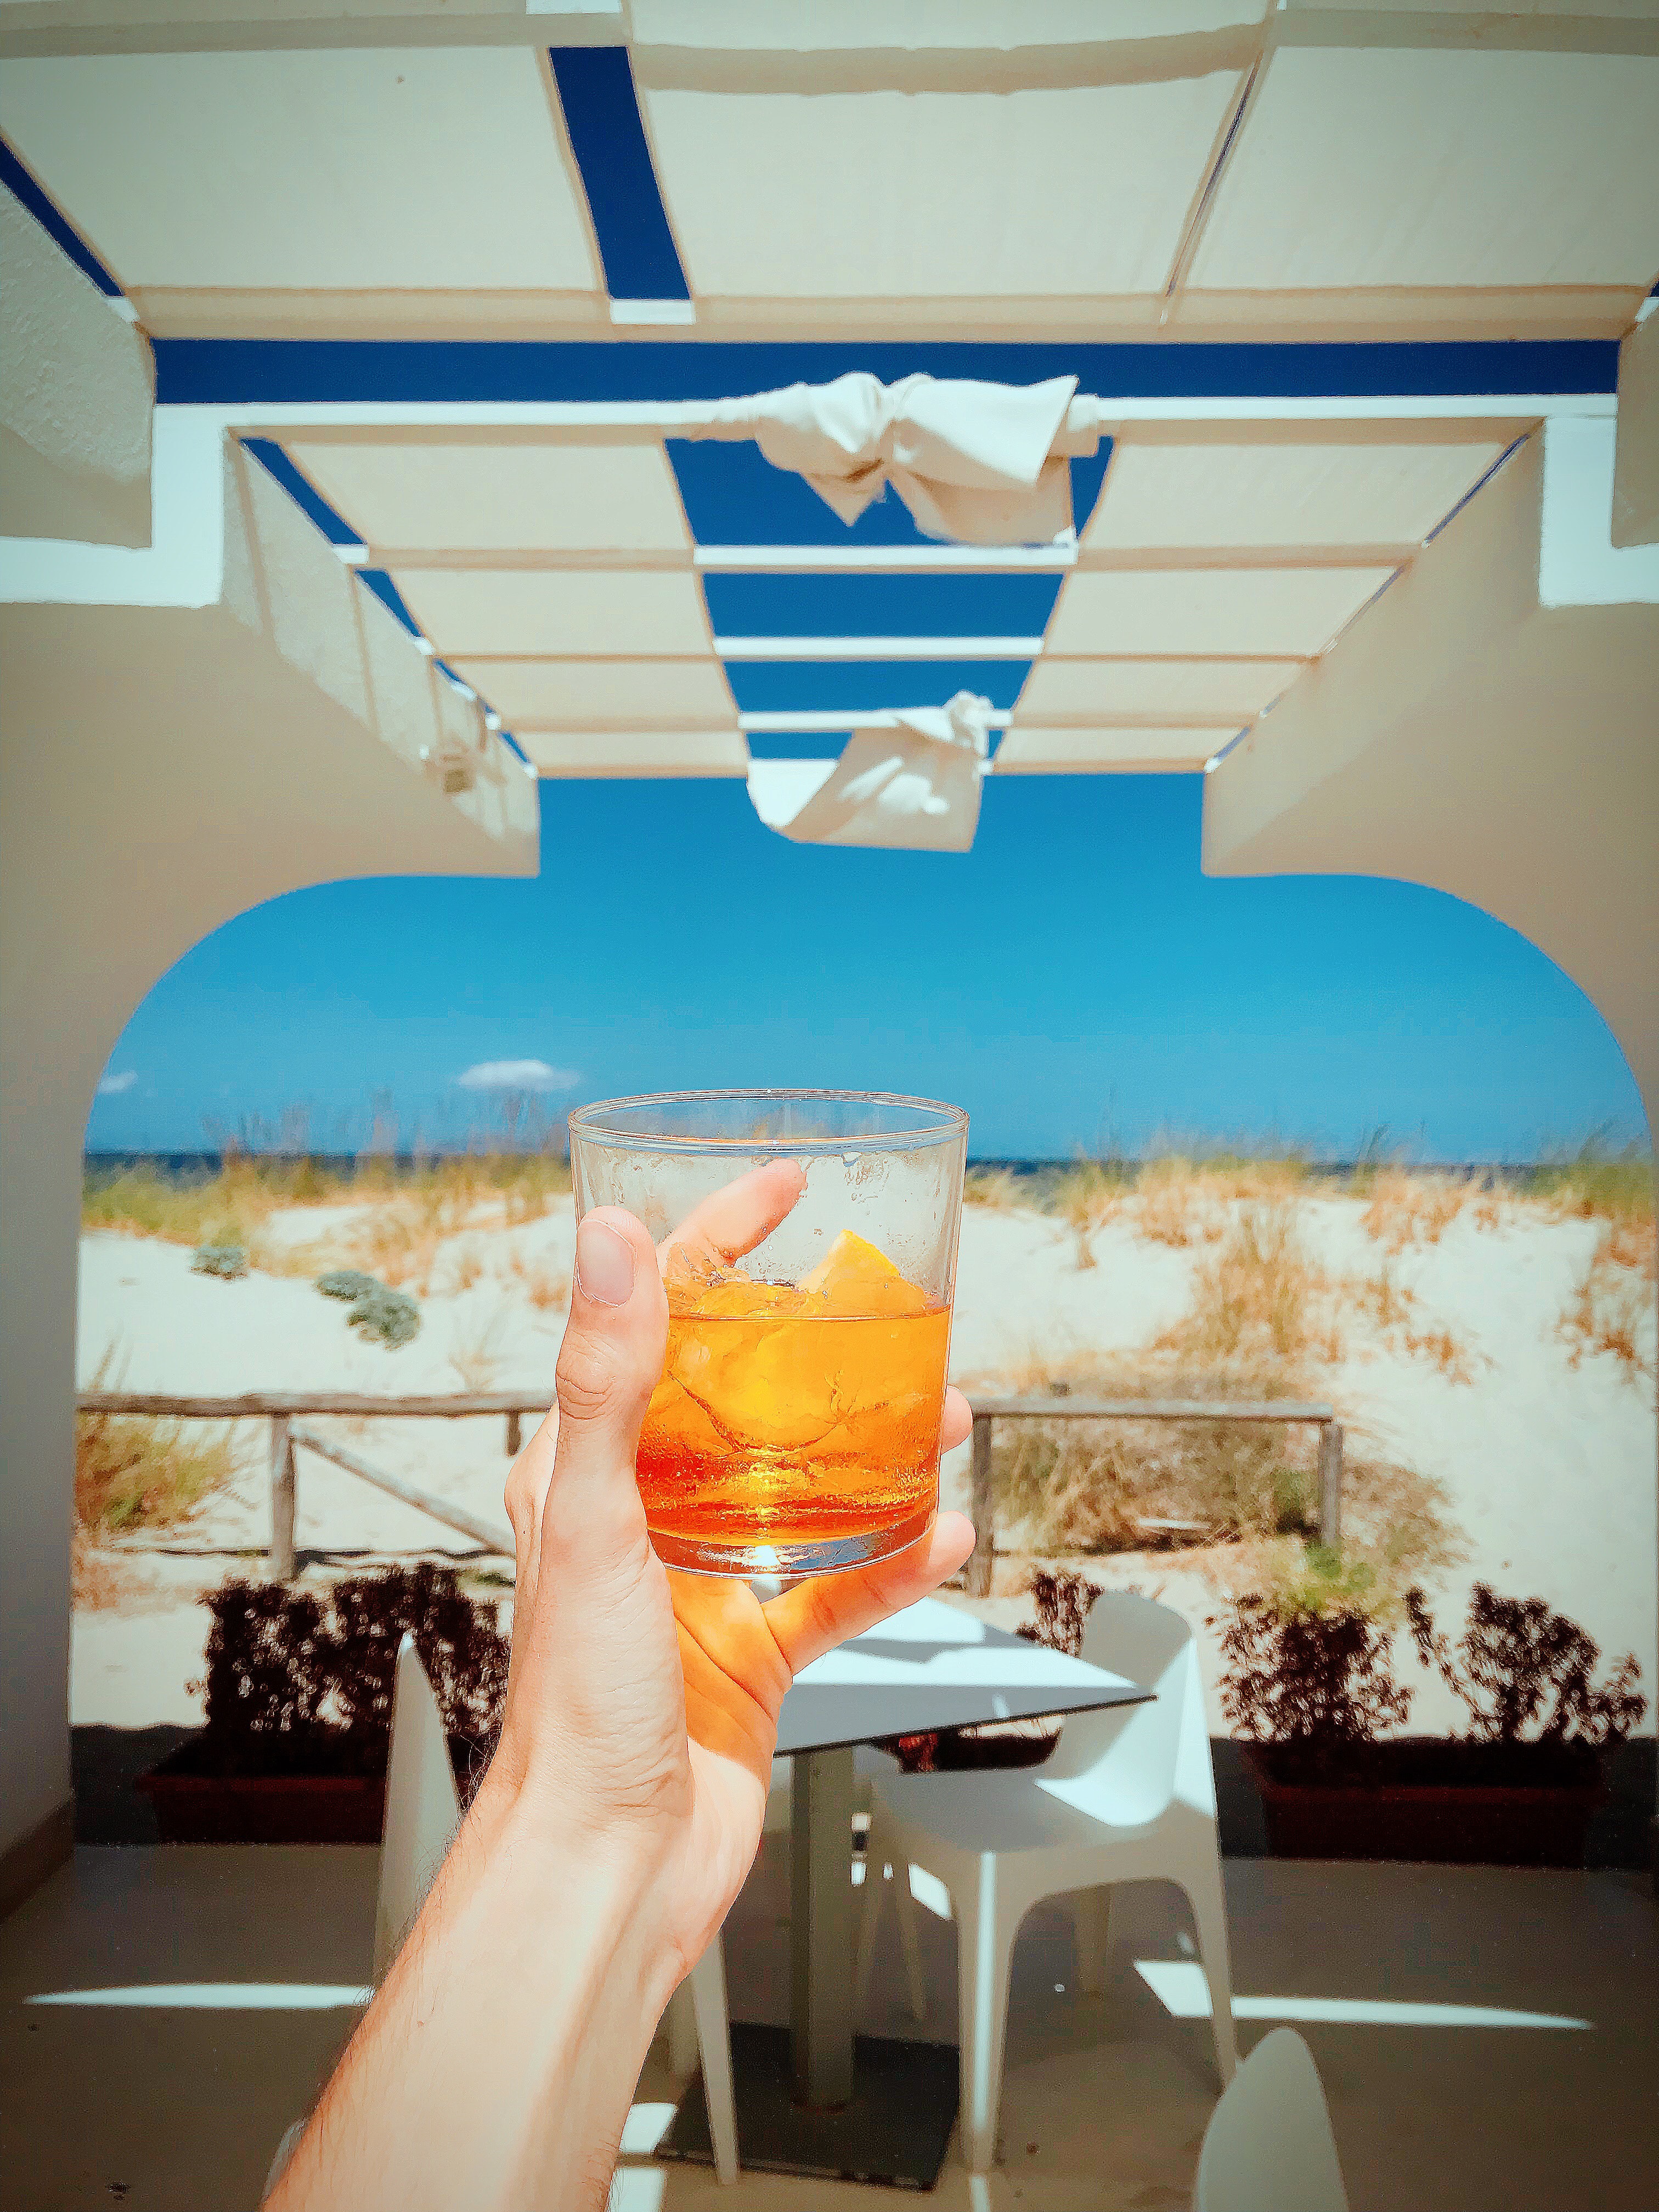
blue, orange, ceiling, room, interior design, summer, leg, hand, architecture, vacation, table, window, glass, house